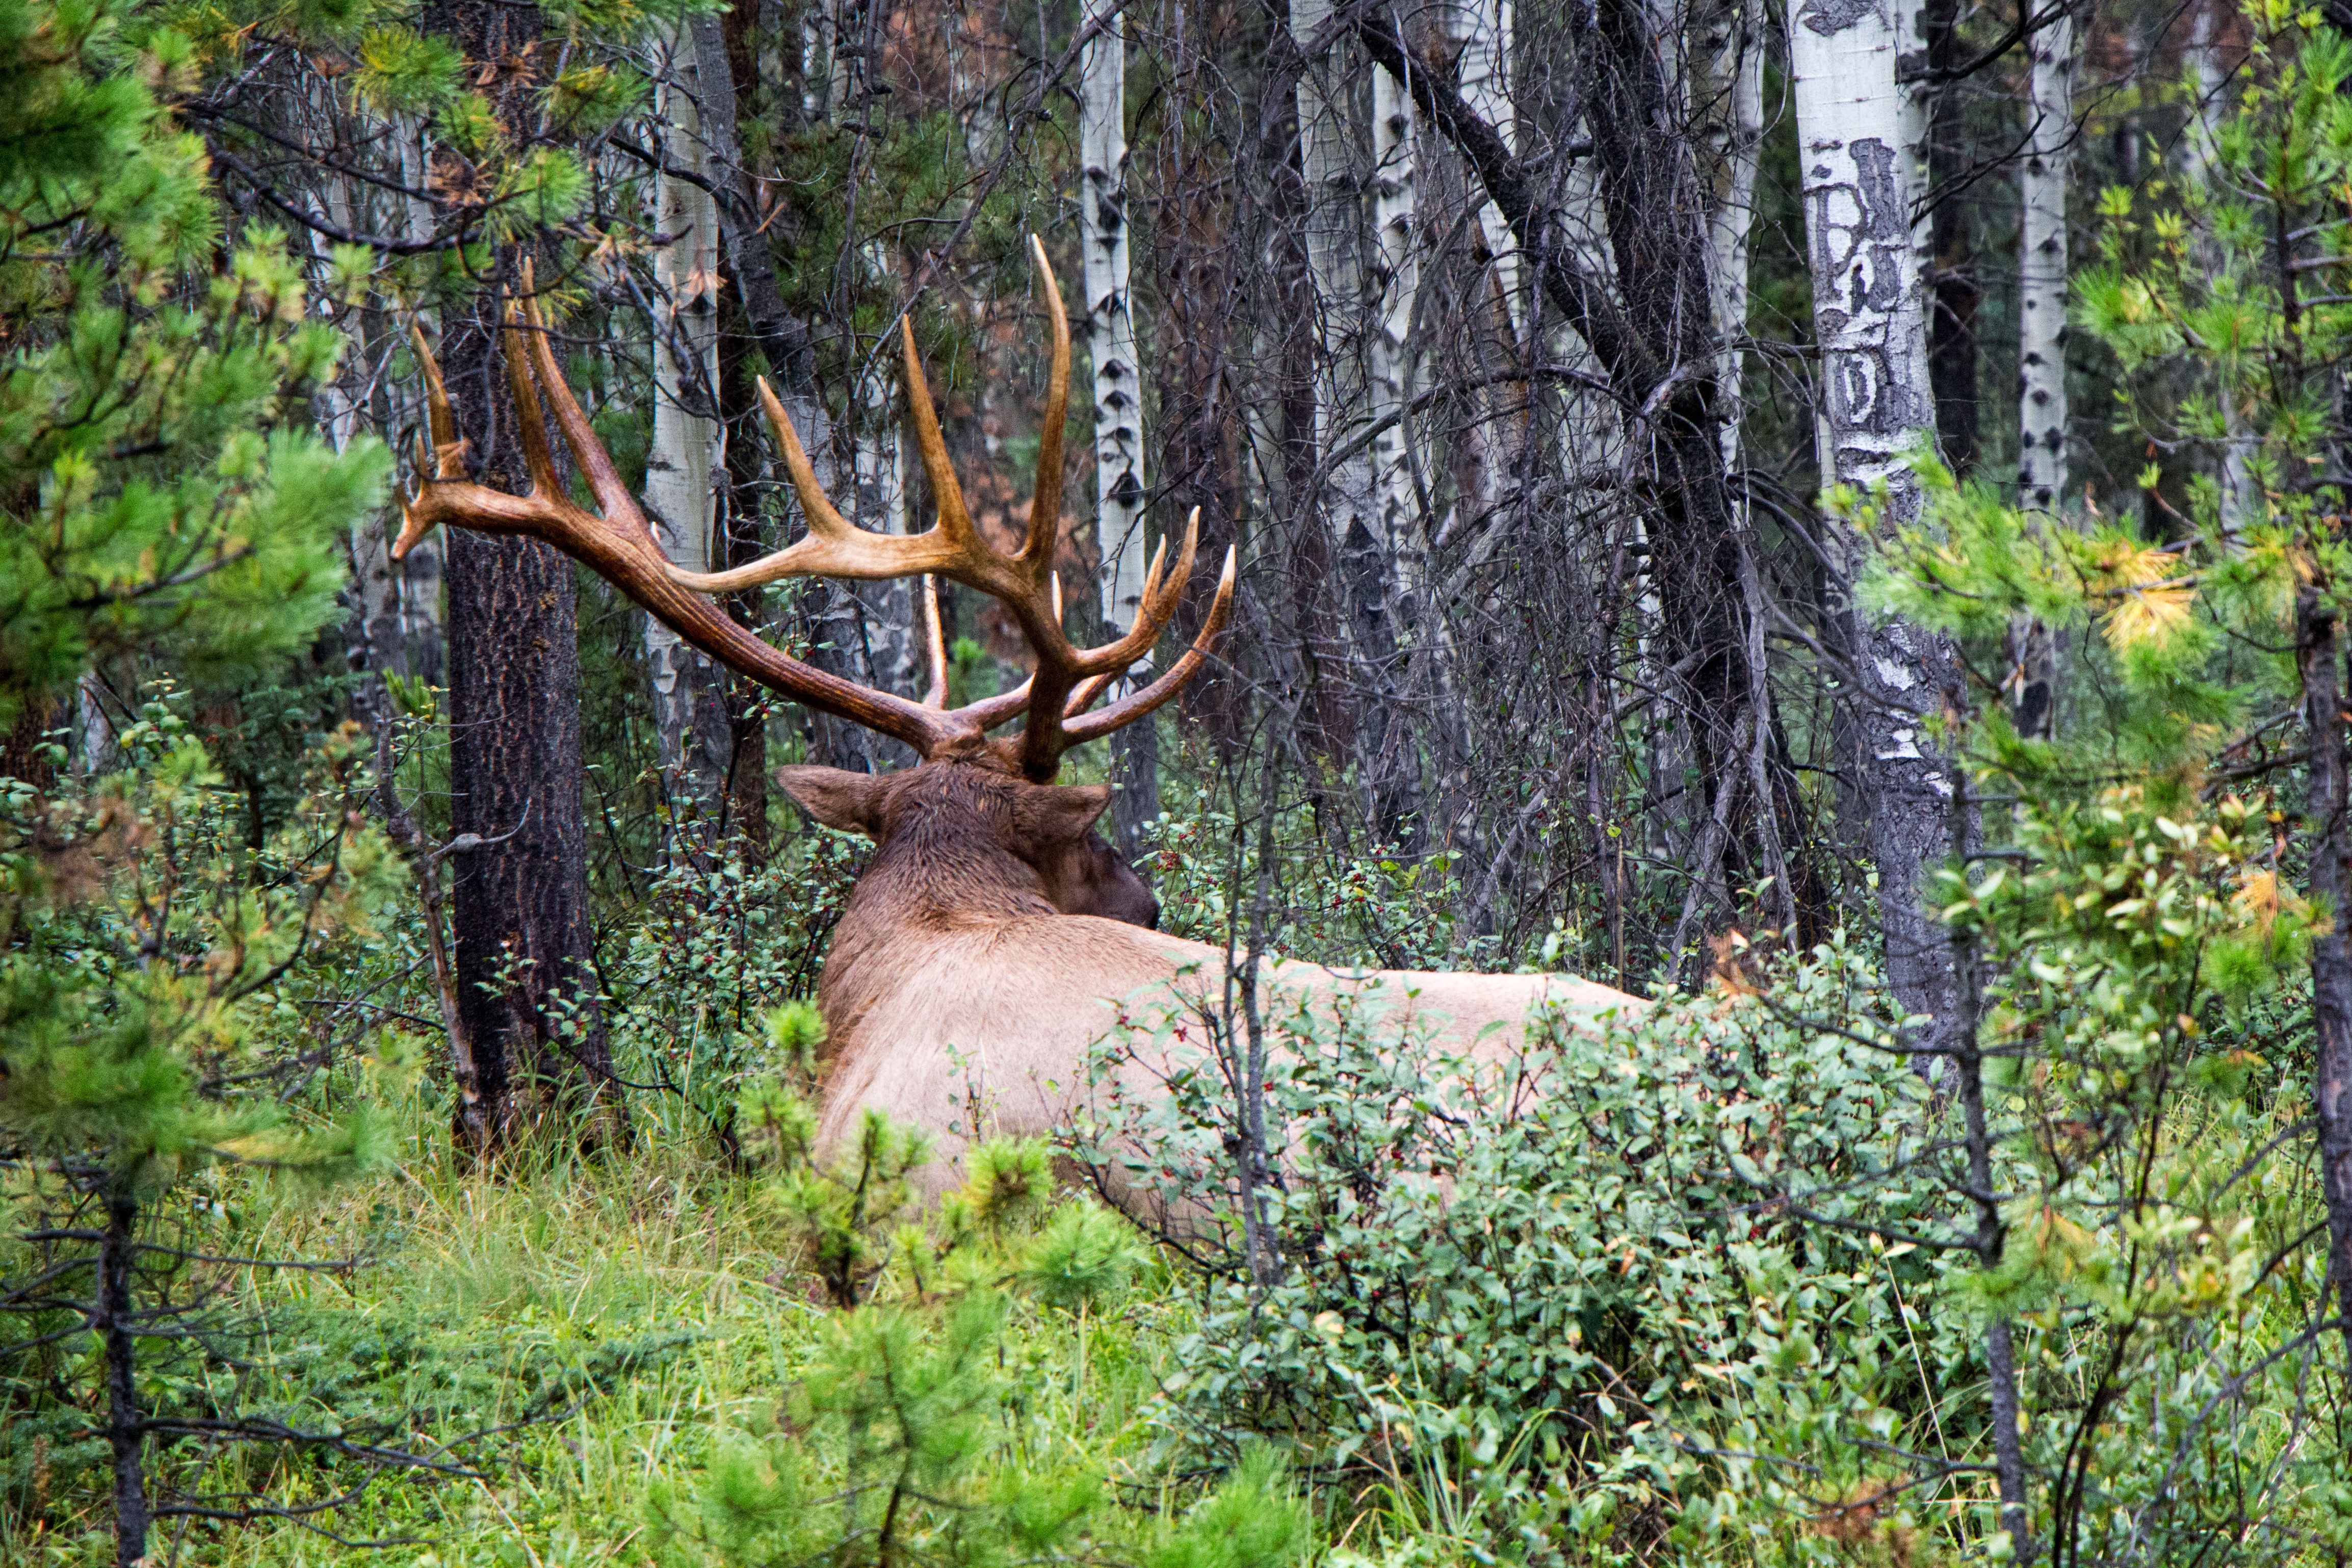
nature, forest, creative, animal, summer, male, wildlife, deer, fur, coat, green, red, symbol, stag, brown, mammal, mane, season, fauna, antler, majestic, monarch, bull, power, king, head, jasper, large, royal, woodland, habitat, alberta, strong, buck, adult, rut, elk, white tailed deer, old growth forest, temperate broadleaf and mixed forest